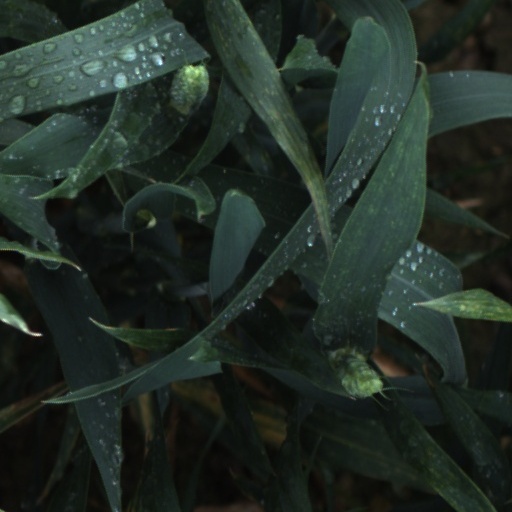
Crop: wheat